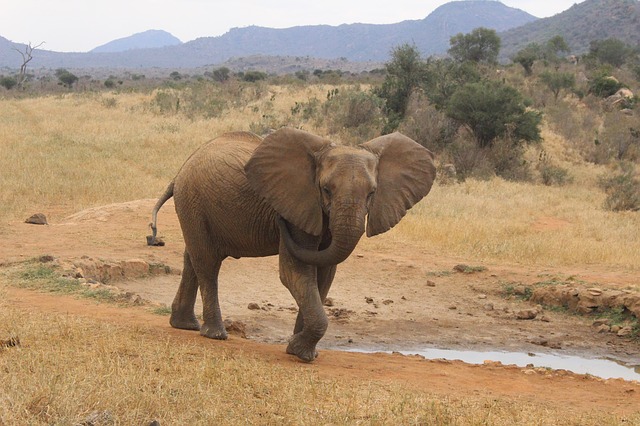
Label: elefante